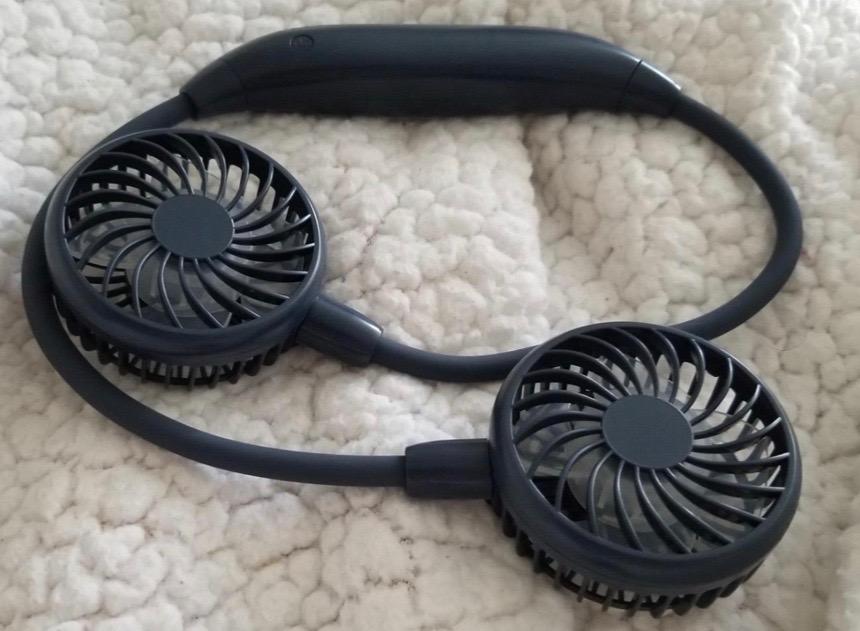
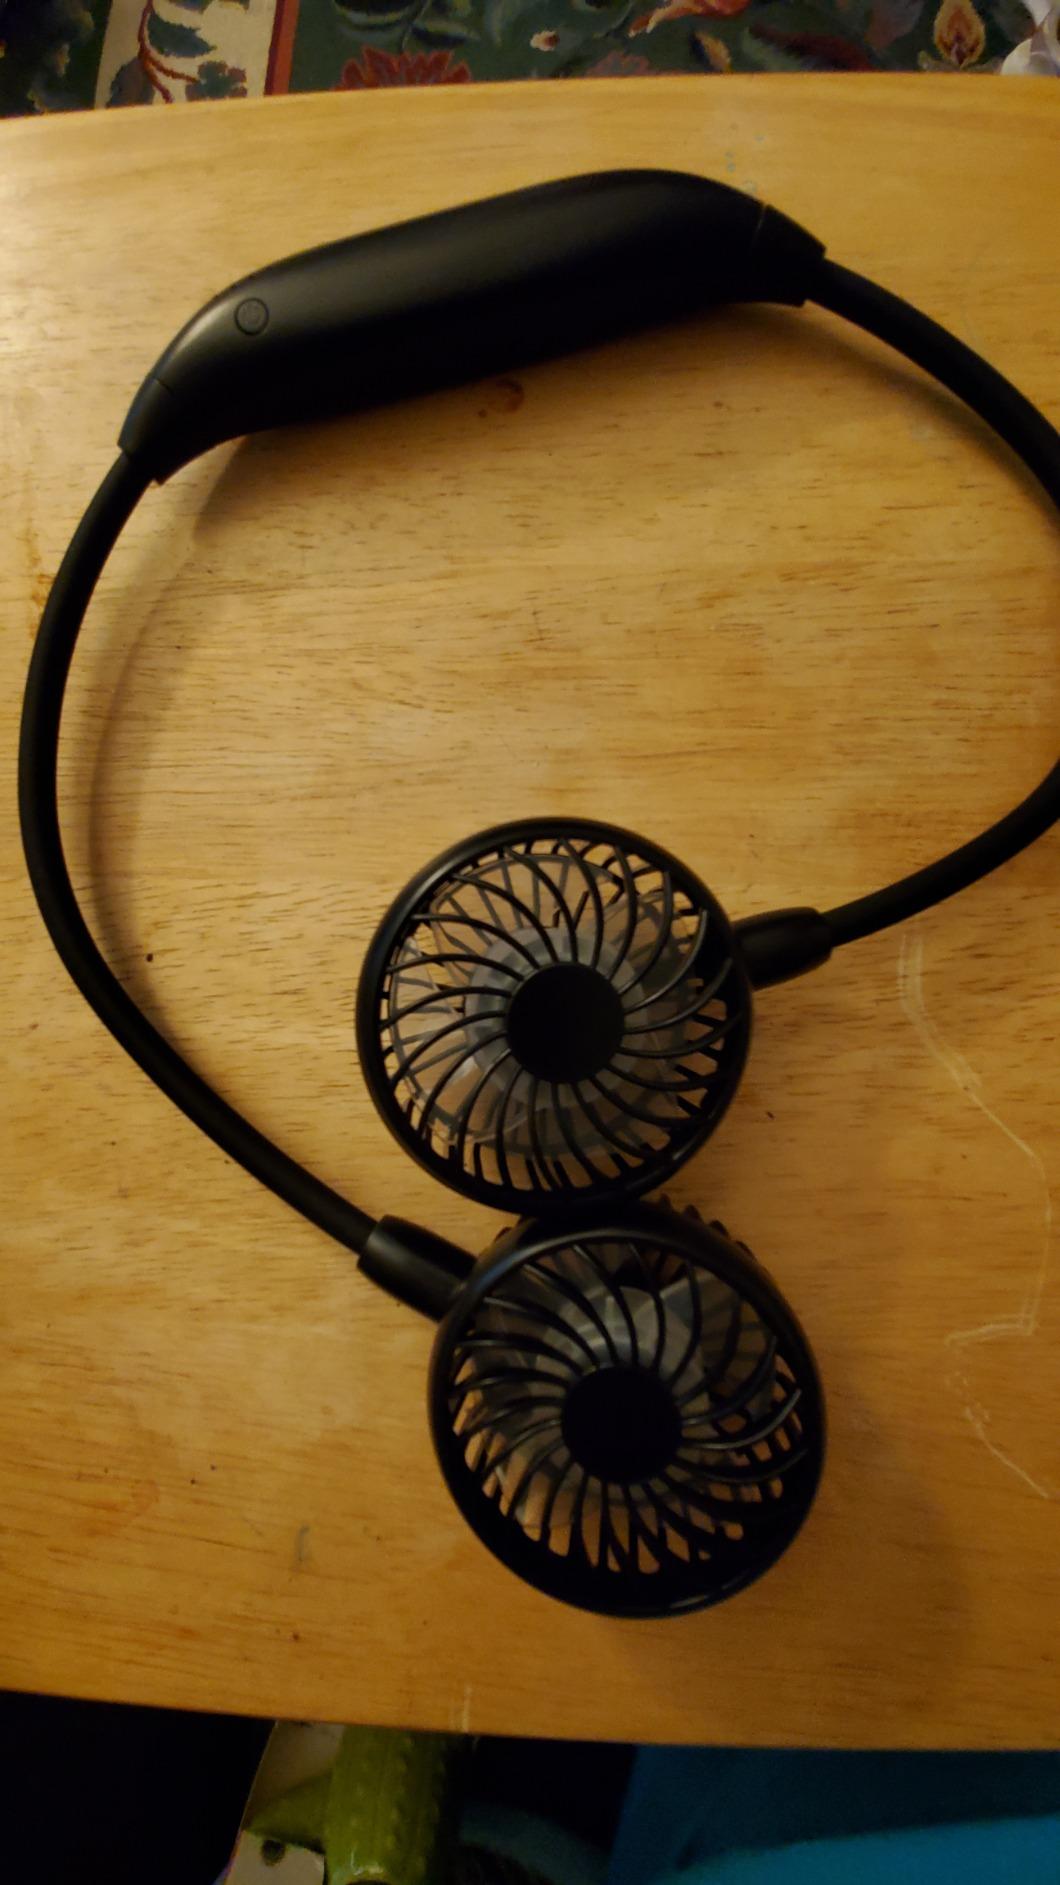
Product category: fan
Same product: no